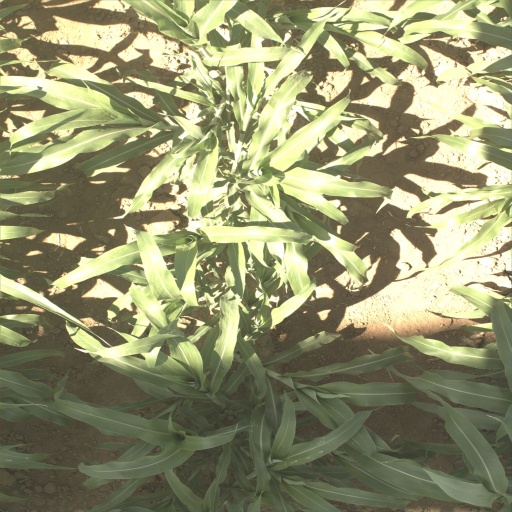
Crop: sorghum